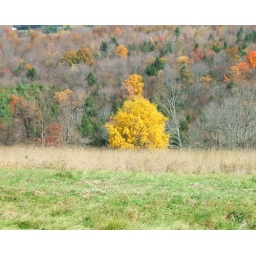
This yellow tree stood out against the other trees across the field!